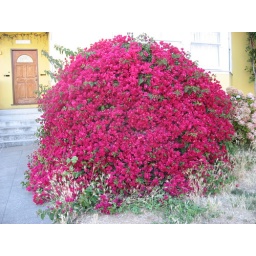
house and pink flowers in the shade